Neuropathic pain

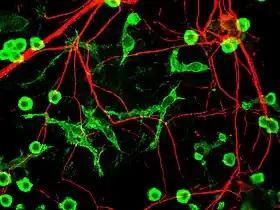
Microglia (identified by alpha-coronin1a), and neurons in culture. Microglia are proposed to release molecules that alter the excitability of neurons.

During neuropathic pain, the glia becomes "activated," leading to the release of proteins that modulate neural activity. The activation of glia remains an area of intense interest for researchers. Microglia, the brain and spinal cord resident immune cells, respond to extrinsic cues. The source of these cues may include neurons secreting chemokines such as CCL21 and surface-immobilized chemokines such as CX3CL1. Other glia such as astrocytes and oligodendrocytes may also release these extrinsic cues for microglia, and microglia themselves may produce proteins that amplify the response. The effect of microglia on neurons that leads to the neurons being sensitized is controversial. Brain-derived neurotrophic factors, prostaglandins, TNF, and IL-1β may be produced by microglia and cause changes in neurons that lead to hyperexcitability.